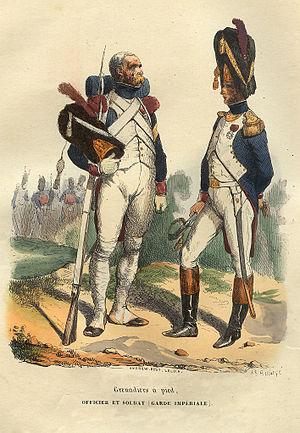
Le 1ᵉʳ régiment de grenadiers à pied de la Garde impériale est un régiment d'élite de la Grande Armée des guerres napoléoniennes. Il fait partie de la Garde impériale et il est l'une des quatre seules véritables unités de la Vieille Garde. Il s'agit du plus ancien régiment d'infanterie de la Grande Armée.